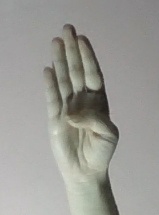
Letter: kaaf